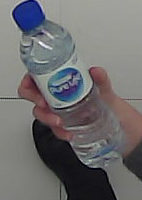
Product: nestle_water